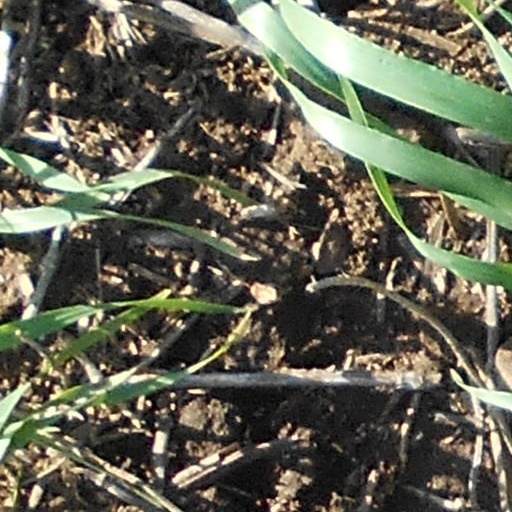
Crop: wheat